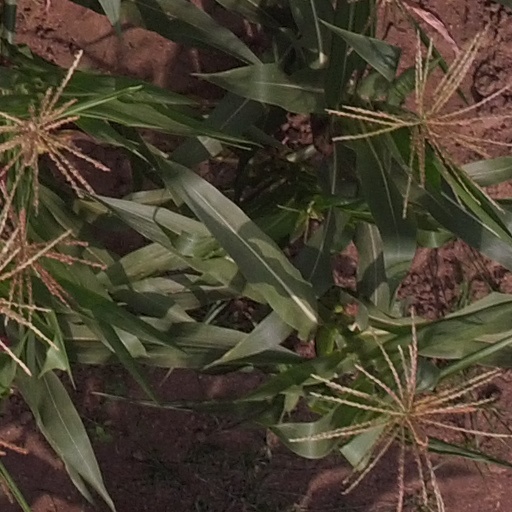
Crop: maize; corn